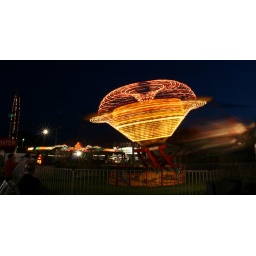
under a dark blue sky